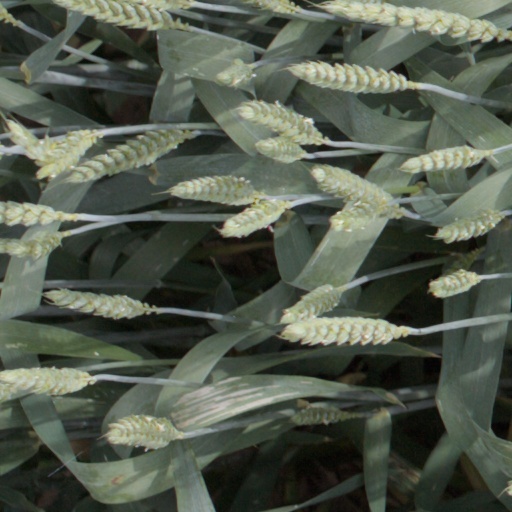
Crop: wheat